Saunders-Roe SR.177

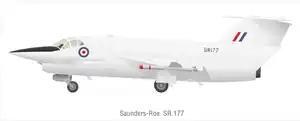
SR.177 with Hawker Siddeley Red Top missiles

The Saunders-Roe SR.177 was a 1950s project to develop a combined jet- and rocket-powered interceptor aircraft for the Royal Air Force (RAF) and Royal Navy. It was an enlarged derivative of the Saunders-Roe SR.53, which was itself an experimental combined jet-and-rocket interceptor aircraft.